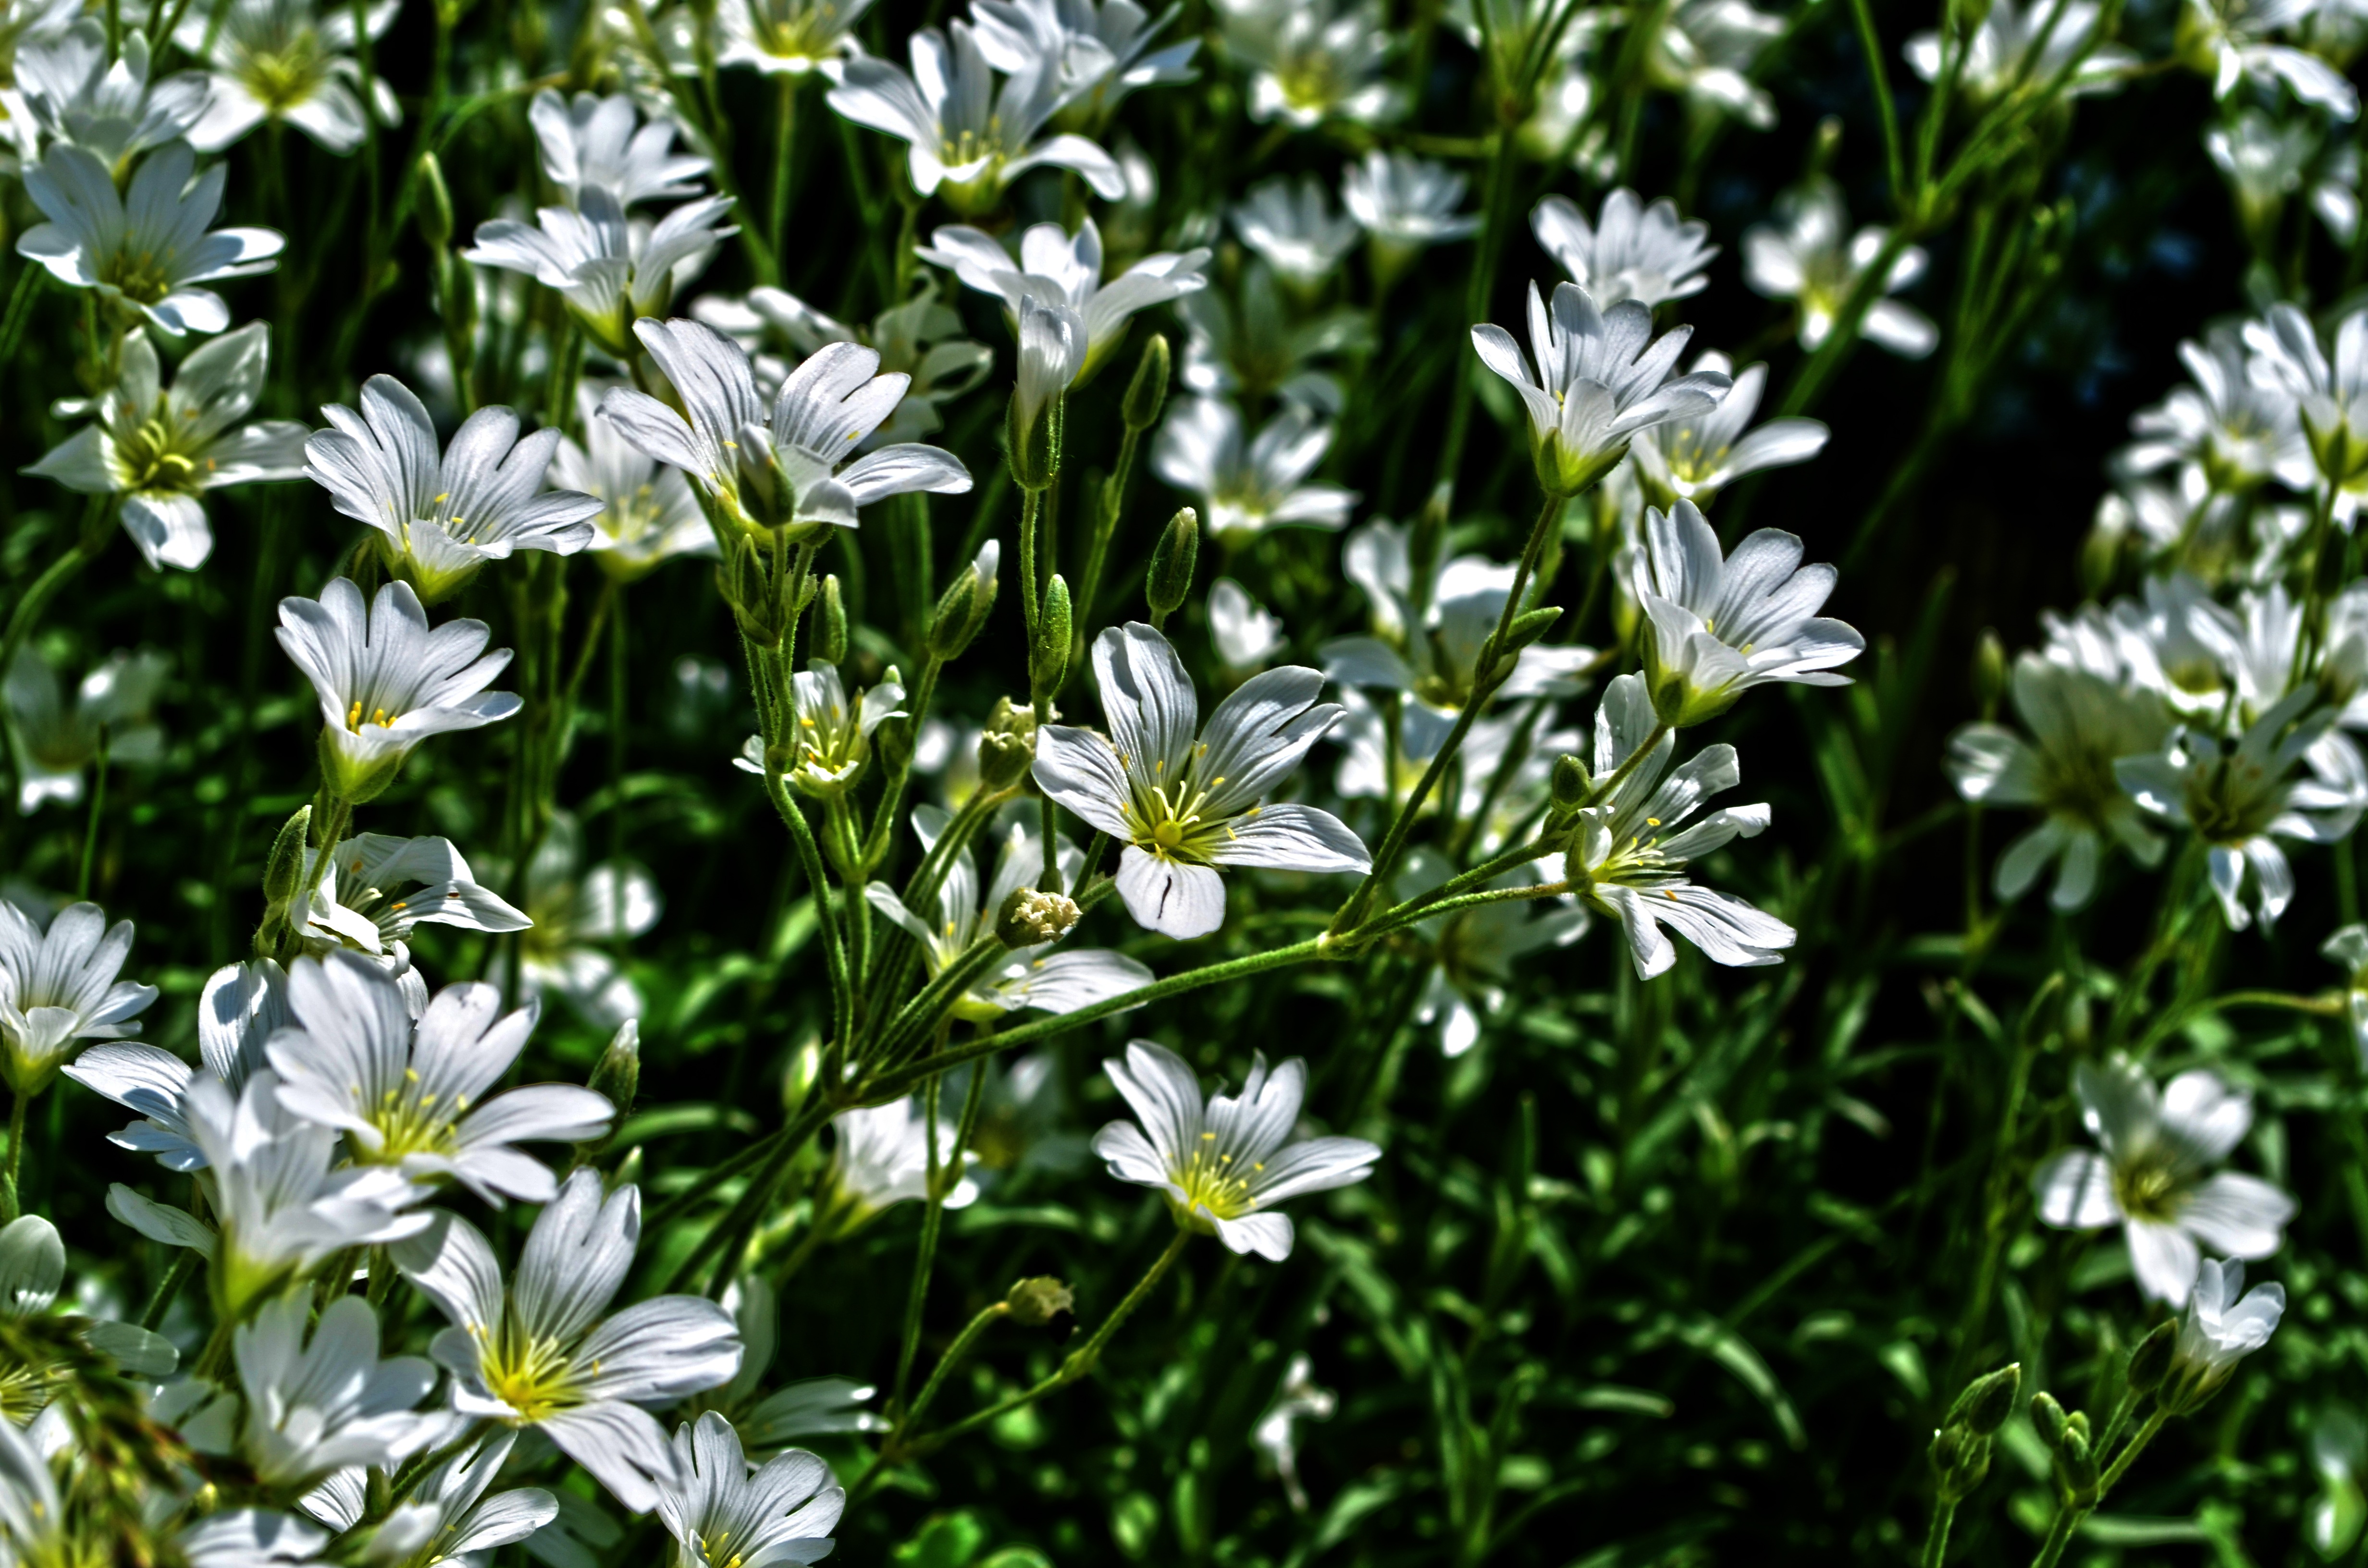
nature, plant, meadow, flower, food, herb, produce, macro, botany, garden, flora, wildflower, flowers, flowering, flowering plant, land plant, sweetscented bedstraw